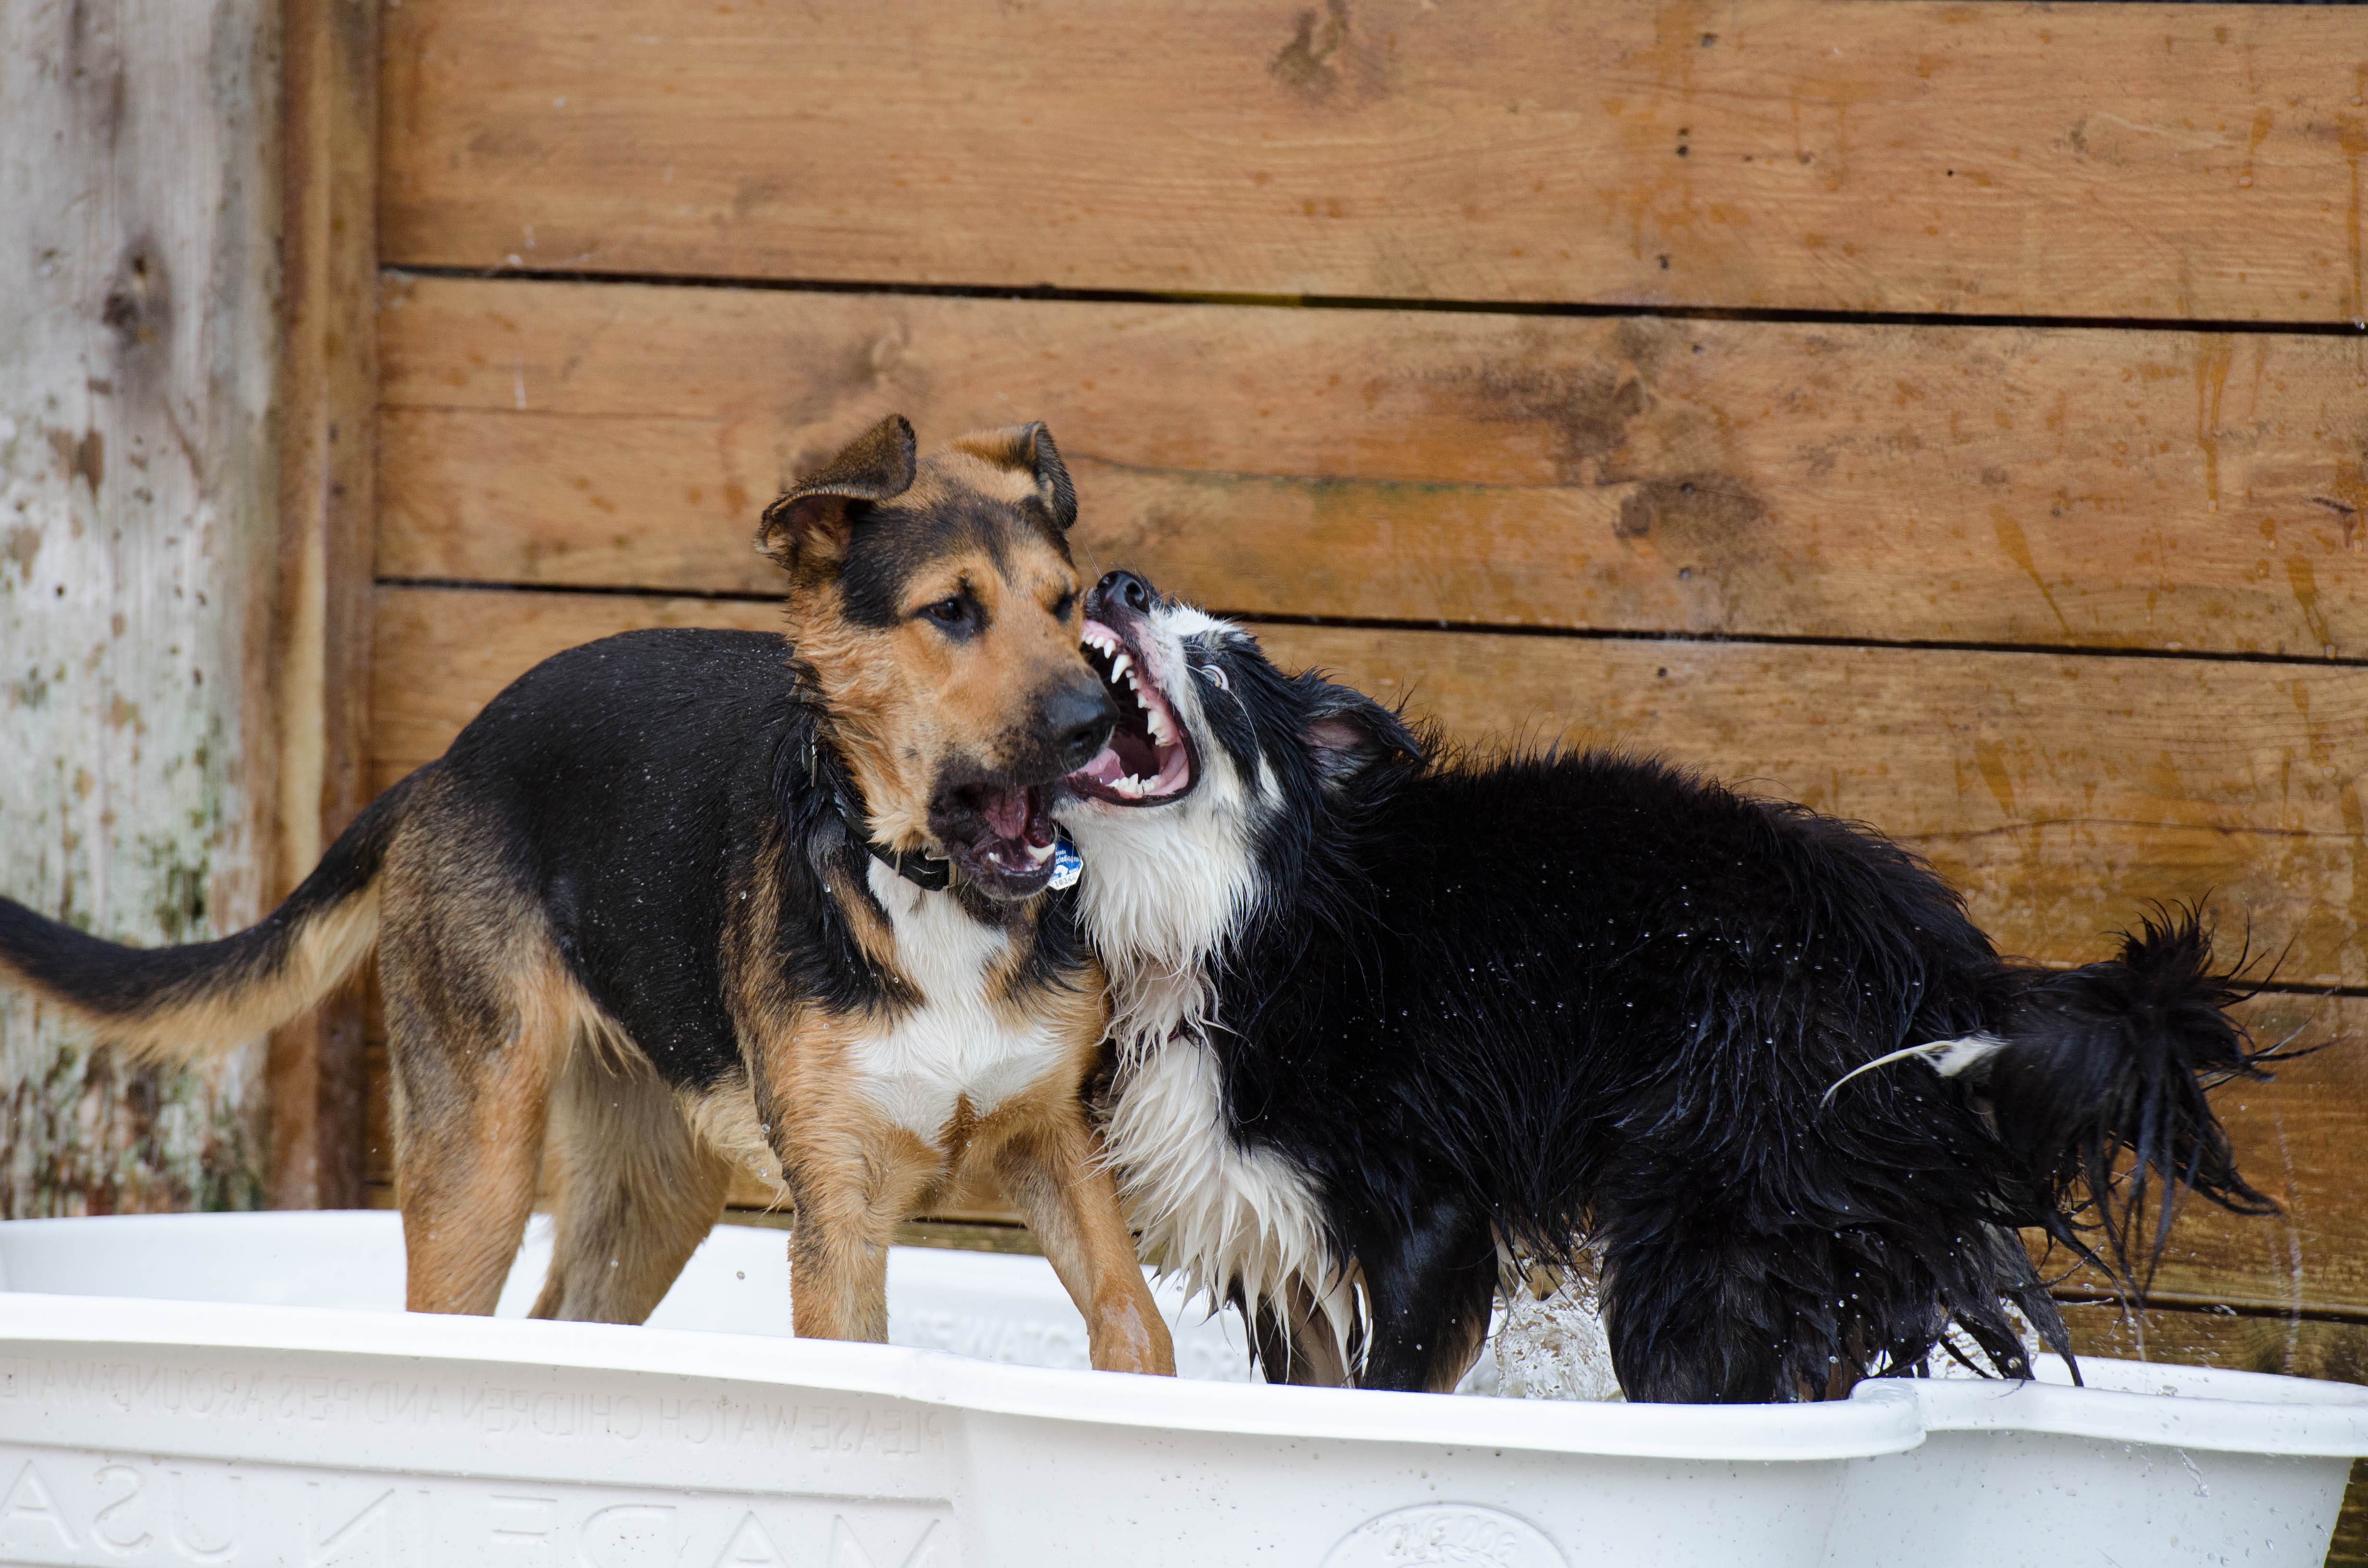
water, puppy, dog, mammal, splashing, playful, border collie, great, hybrid, vertebrate, dog breed, playing dogs, raging dogs, animal shelter, street dog, get it all, dog like mammal, dog breed group